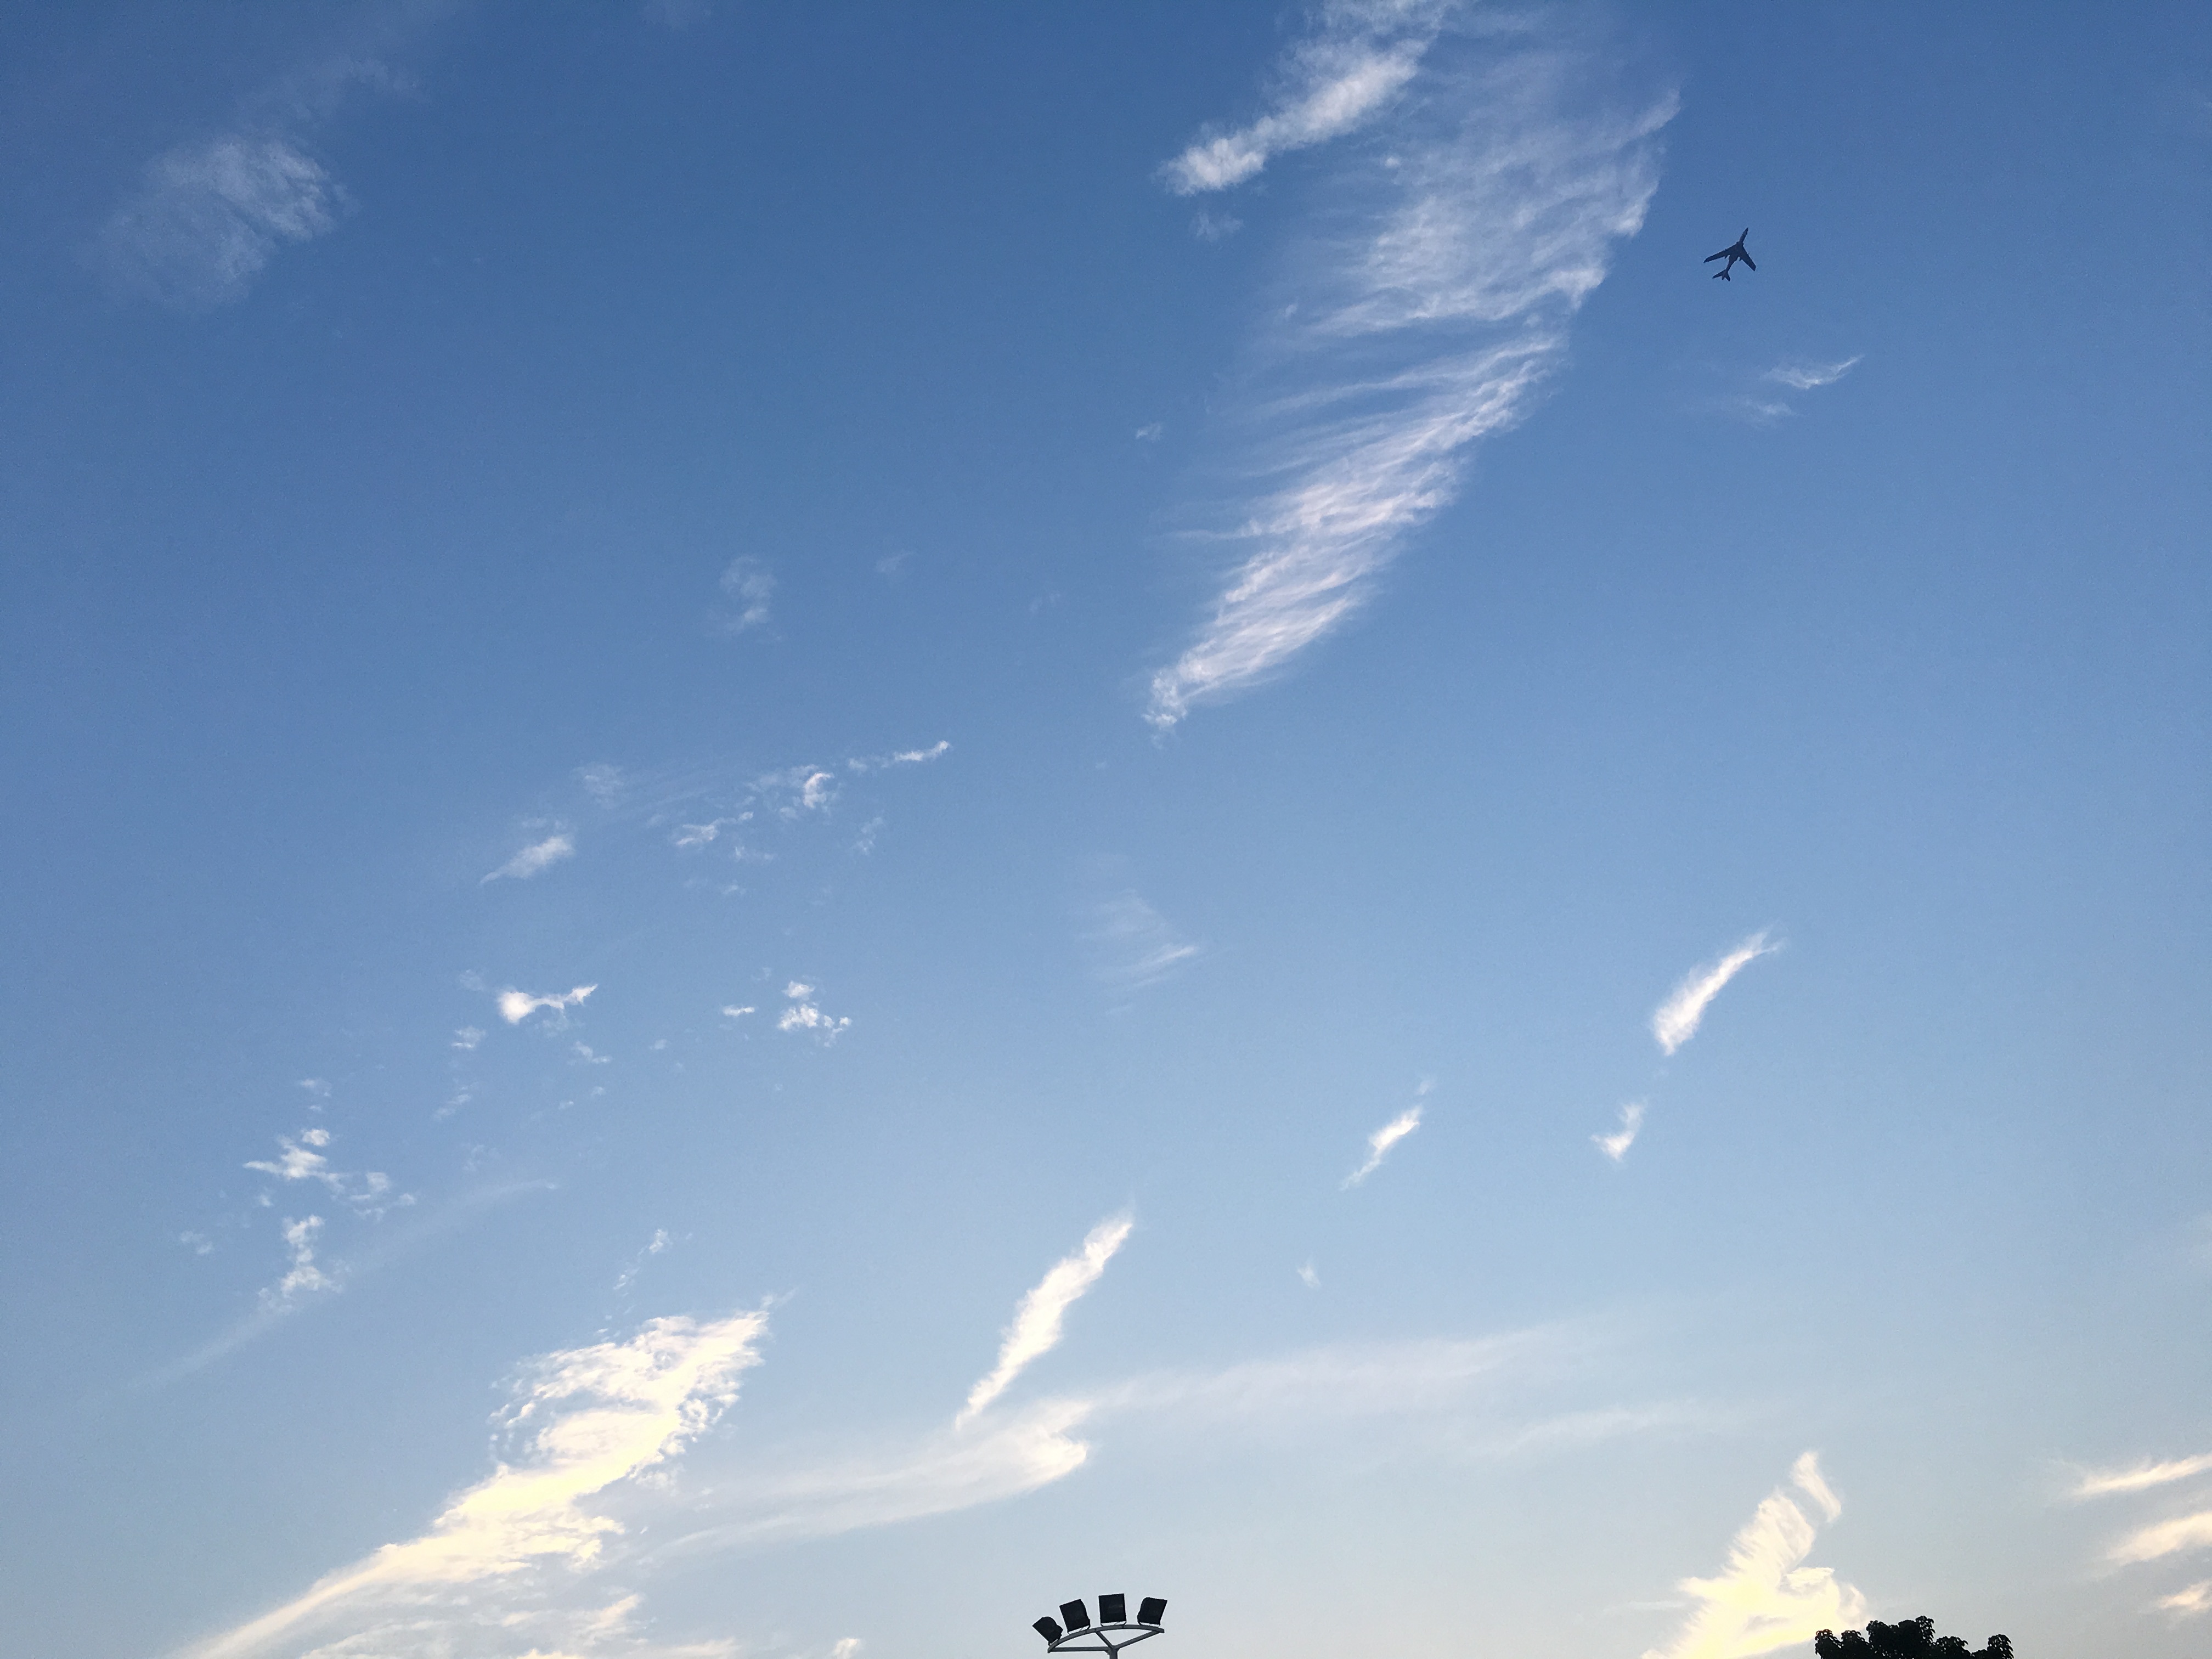
horizon, wing, cloud, sky, atmosphere, flight, atmosphere of earth